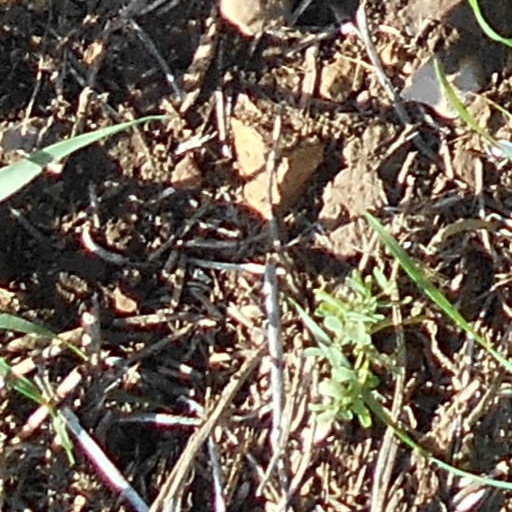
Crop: wheat